Why Didn't Anybody Tell Me It Would Become This Bad in Afghanistan

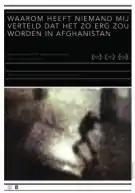
Original Dutch DVD cover

Why Didn't Anybody Tell Me It Would Become This Bad in Afghanistan (Dutch: "Waarom heeft niemand mij verteld dat het zo erg zou worden in Afghanistan") is the first narrative feature film shot with a mobile phone, directed by Cyrus Frisch. As a recording device, Frisch used the Samsung Sharp 902 and Sharp 903 Camera phones resolution with two Megapixels. The protagonist of "Why Didn't Anybody", an Afghanistan veteran played by Frisch himself, films everyday images on his cell phone while he himself slowly loses his mind.